Springwells, Detroit

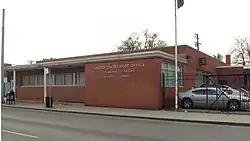
U.S. Post Office in Springwells

Springwells is a neighborhood located in Detroit, Michigan, near the Ford Motor Company River Rouge Plant.